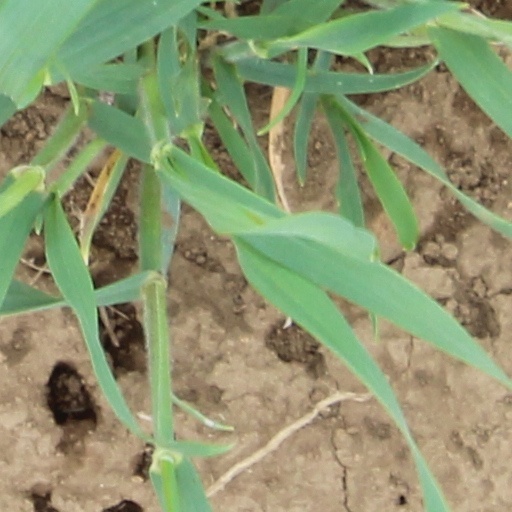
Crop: wheat